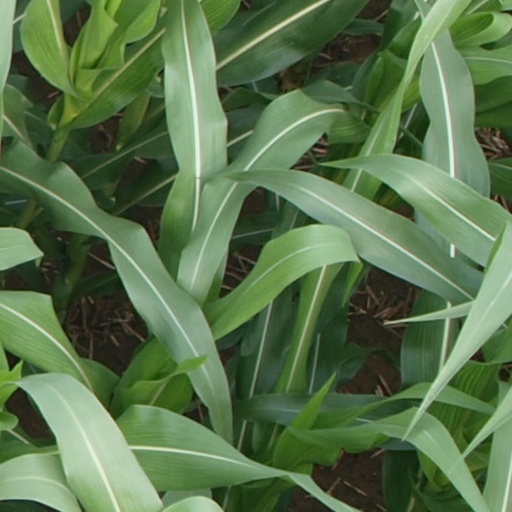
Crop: maize; corn